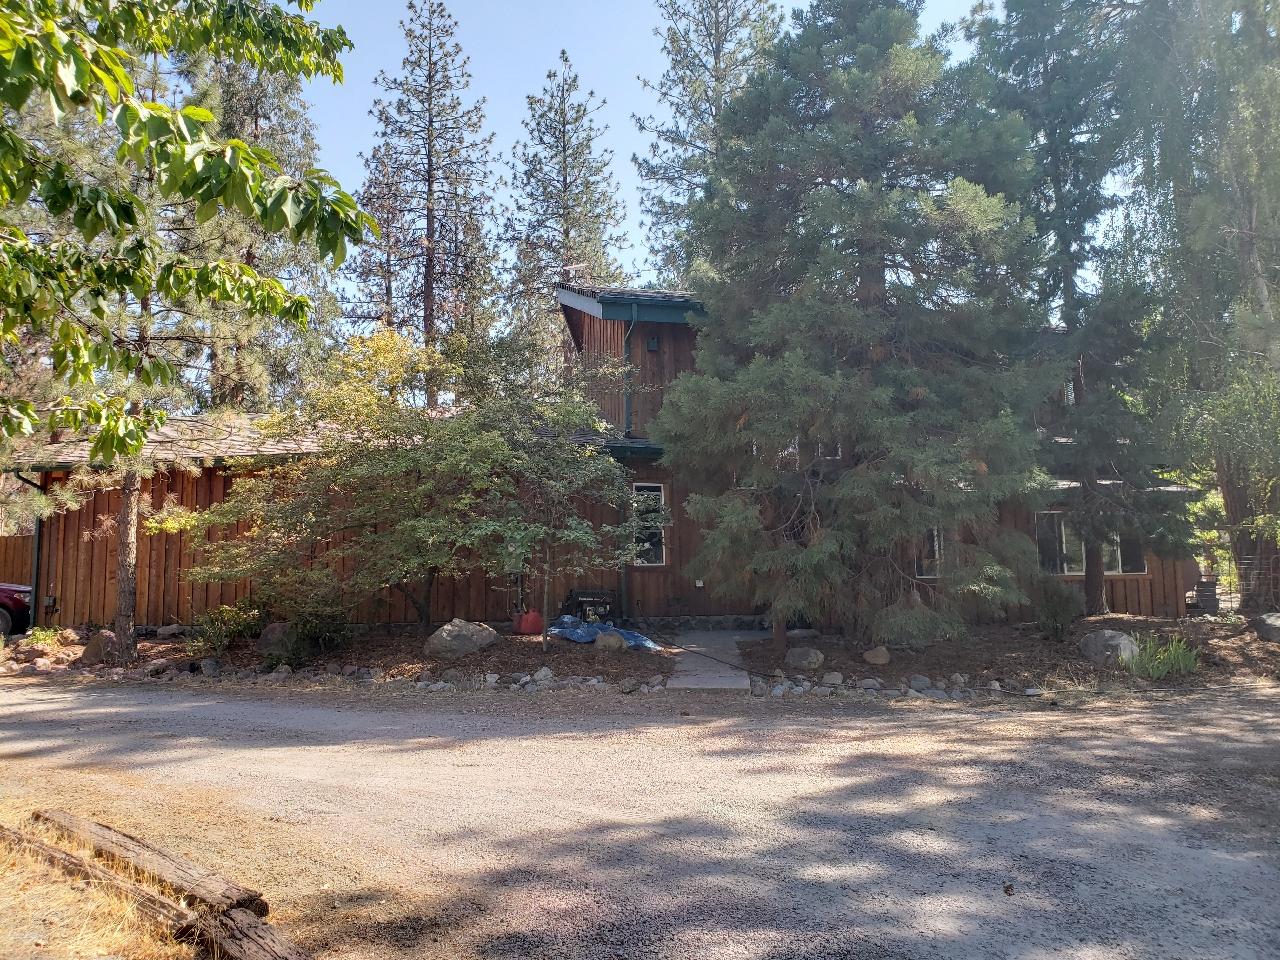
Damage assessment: no_damage